Joscelin III

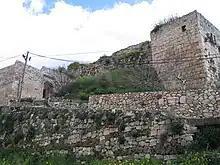
Chastel Neuf, or King's castle, in Mi'ilya, in 2009

In 1180 Joscelin went as an ambassador to the Byzantine Empire. After the betrothal of Baldwin's half-sister Isabella to Humphrey IV of Toron that year, the Toron estates passed to the crown in exchange for a money fief. Baldwin IV granted part of them, Chastel Neuf, to Joscelin, and awarded Agnes an income from the usufruct, or produce, of Toron. Agnes died in late 1184, a few months before her son.